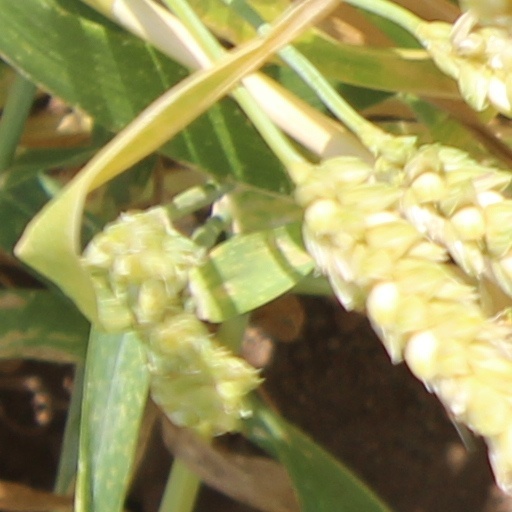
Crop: wheat